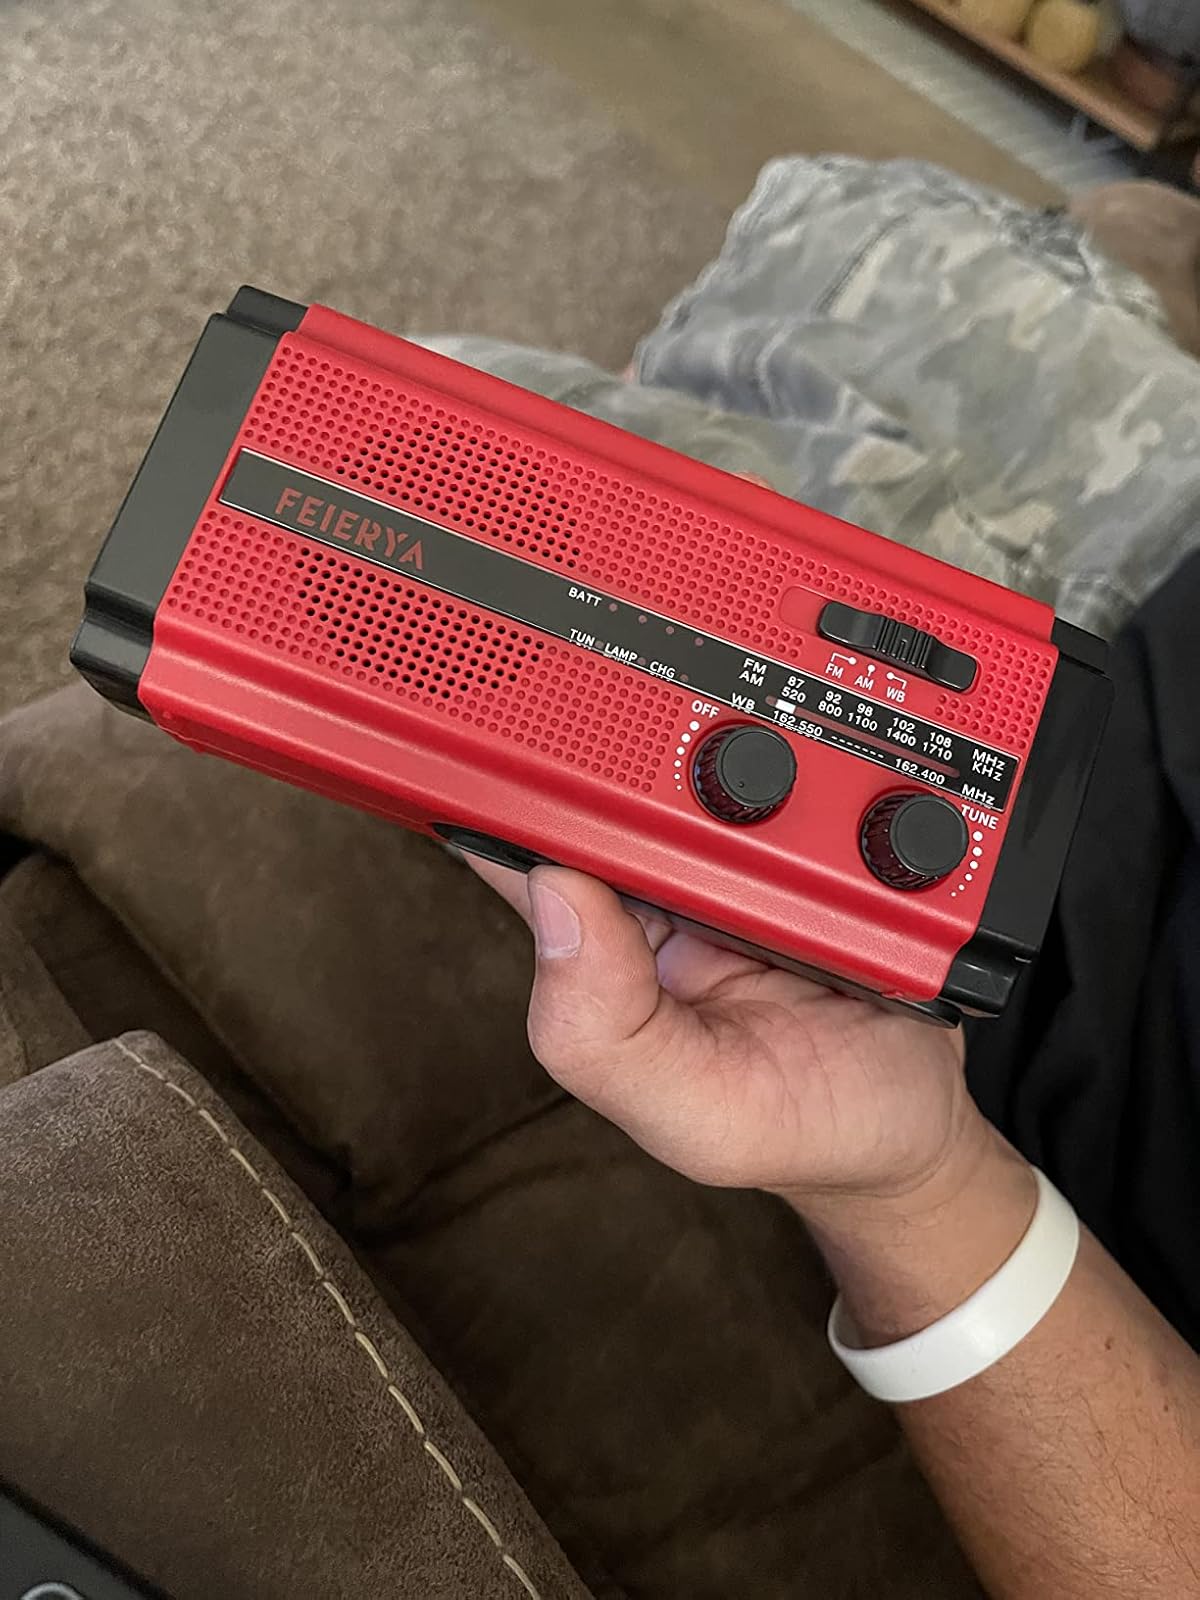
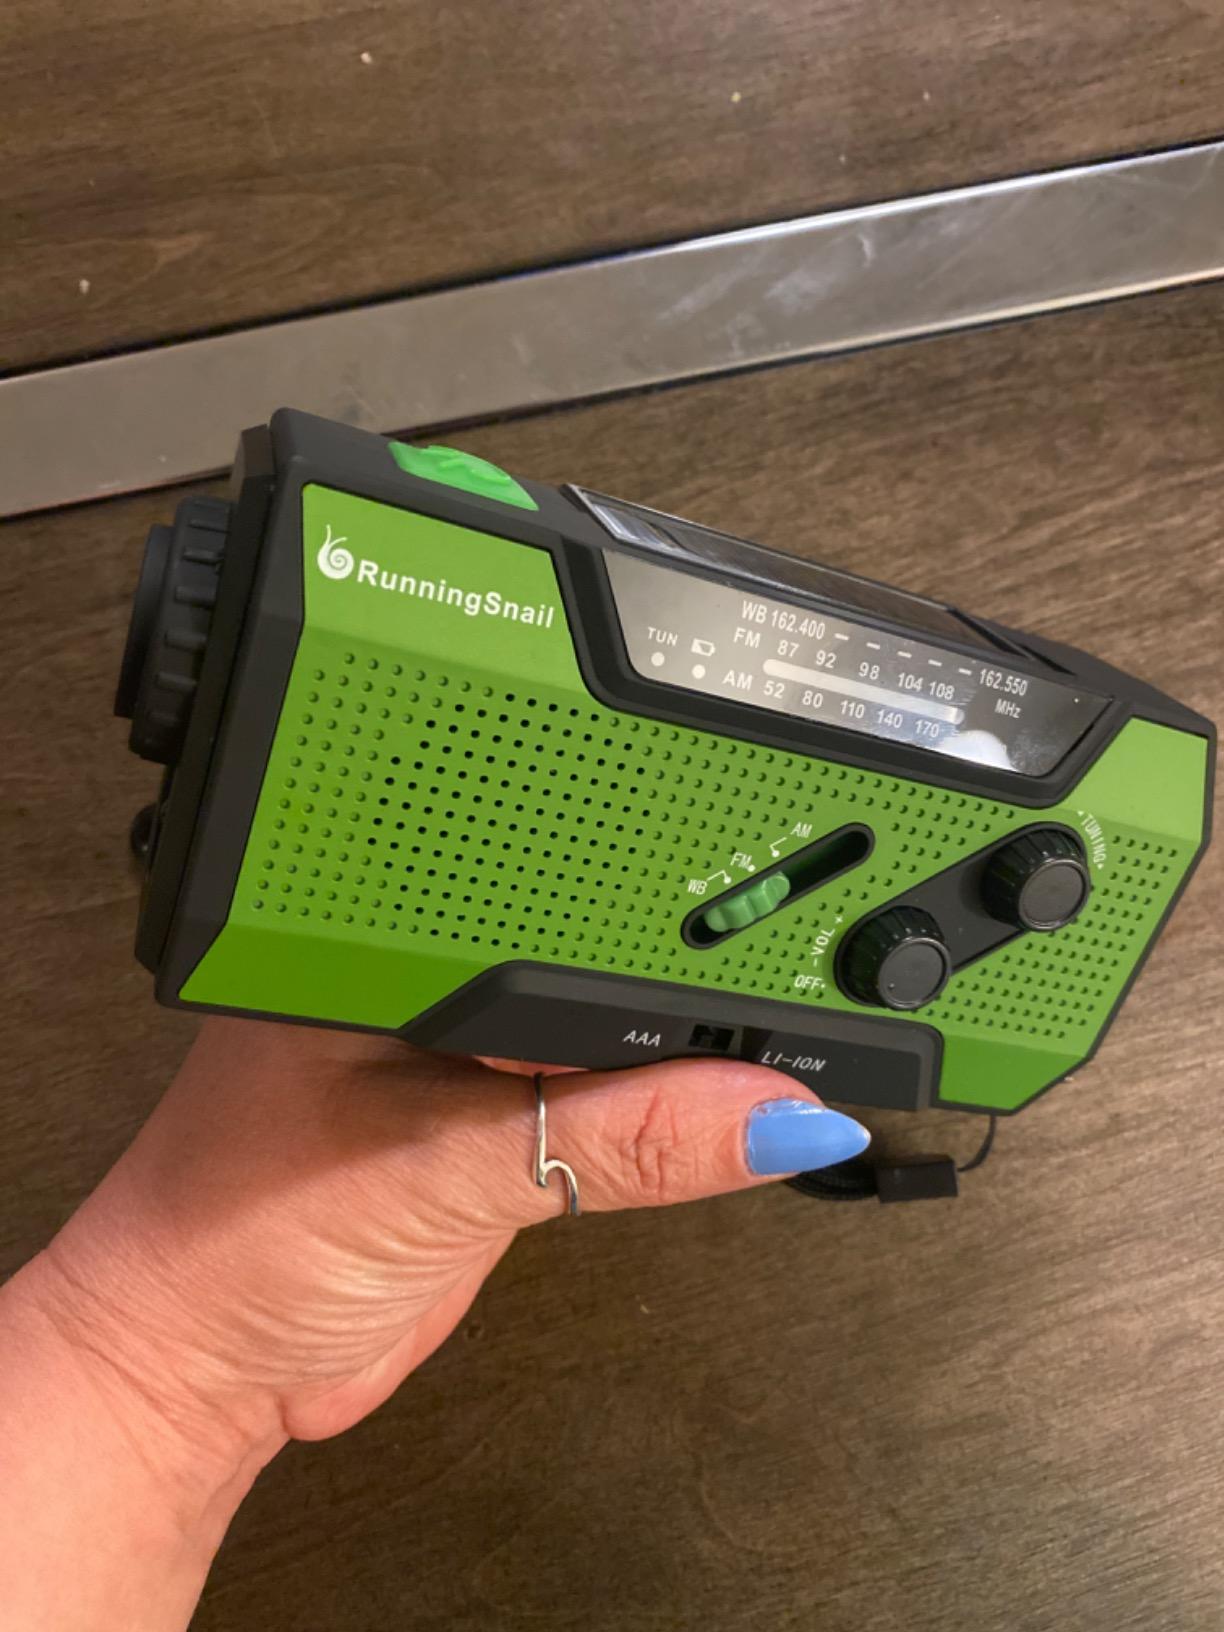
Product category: radio
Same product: no